Eboardmuseum

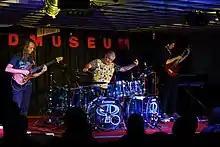
Carl Palmer (Emerson, Lake & Palmer) on Eboardmuseum stage

The Eboardmuseum hosts, on average, 50 live concerts a year. The integrated event area in the Eboardmuseum is furnished with sofas, offering a living room experience. Due to its unique location and quirky atmosphere, it constantly attracts big names from the world of music. In spite of its a relatively small auditorium, musicians such as Carl Palmer (Emerson, Lake & Palmer, Asia), Ian Paice (Deep Purple), , Brian Auger, Wolfgang Ambros, Alex Ligertwood (Santana), Ken Hensley, Hans Theessink, Barbara Dennerlein, Nick Simper and (Deep Purple) and Waterloo & Robinson have all performed on the Eboardmuseum stage. The previous and future programs are documented on the Eboardmuseum website.